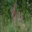
Label: rabbit